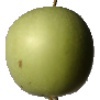
Label: Apple Granny Smith 1